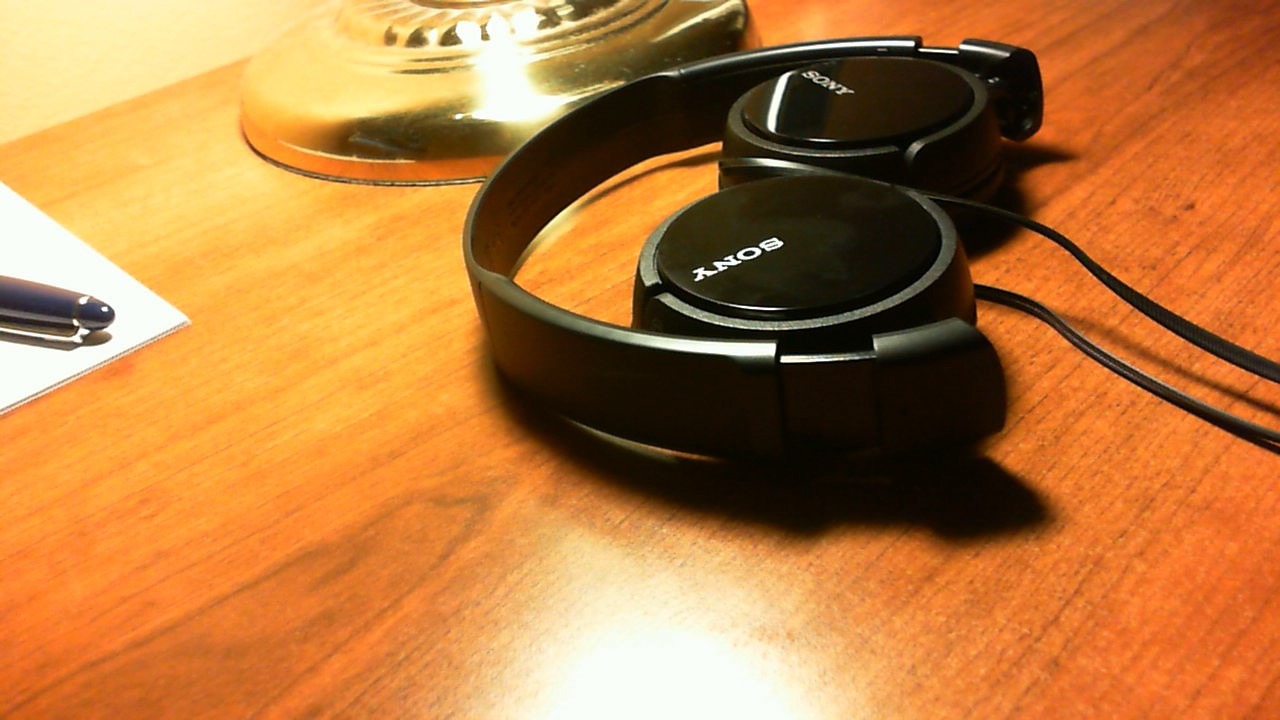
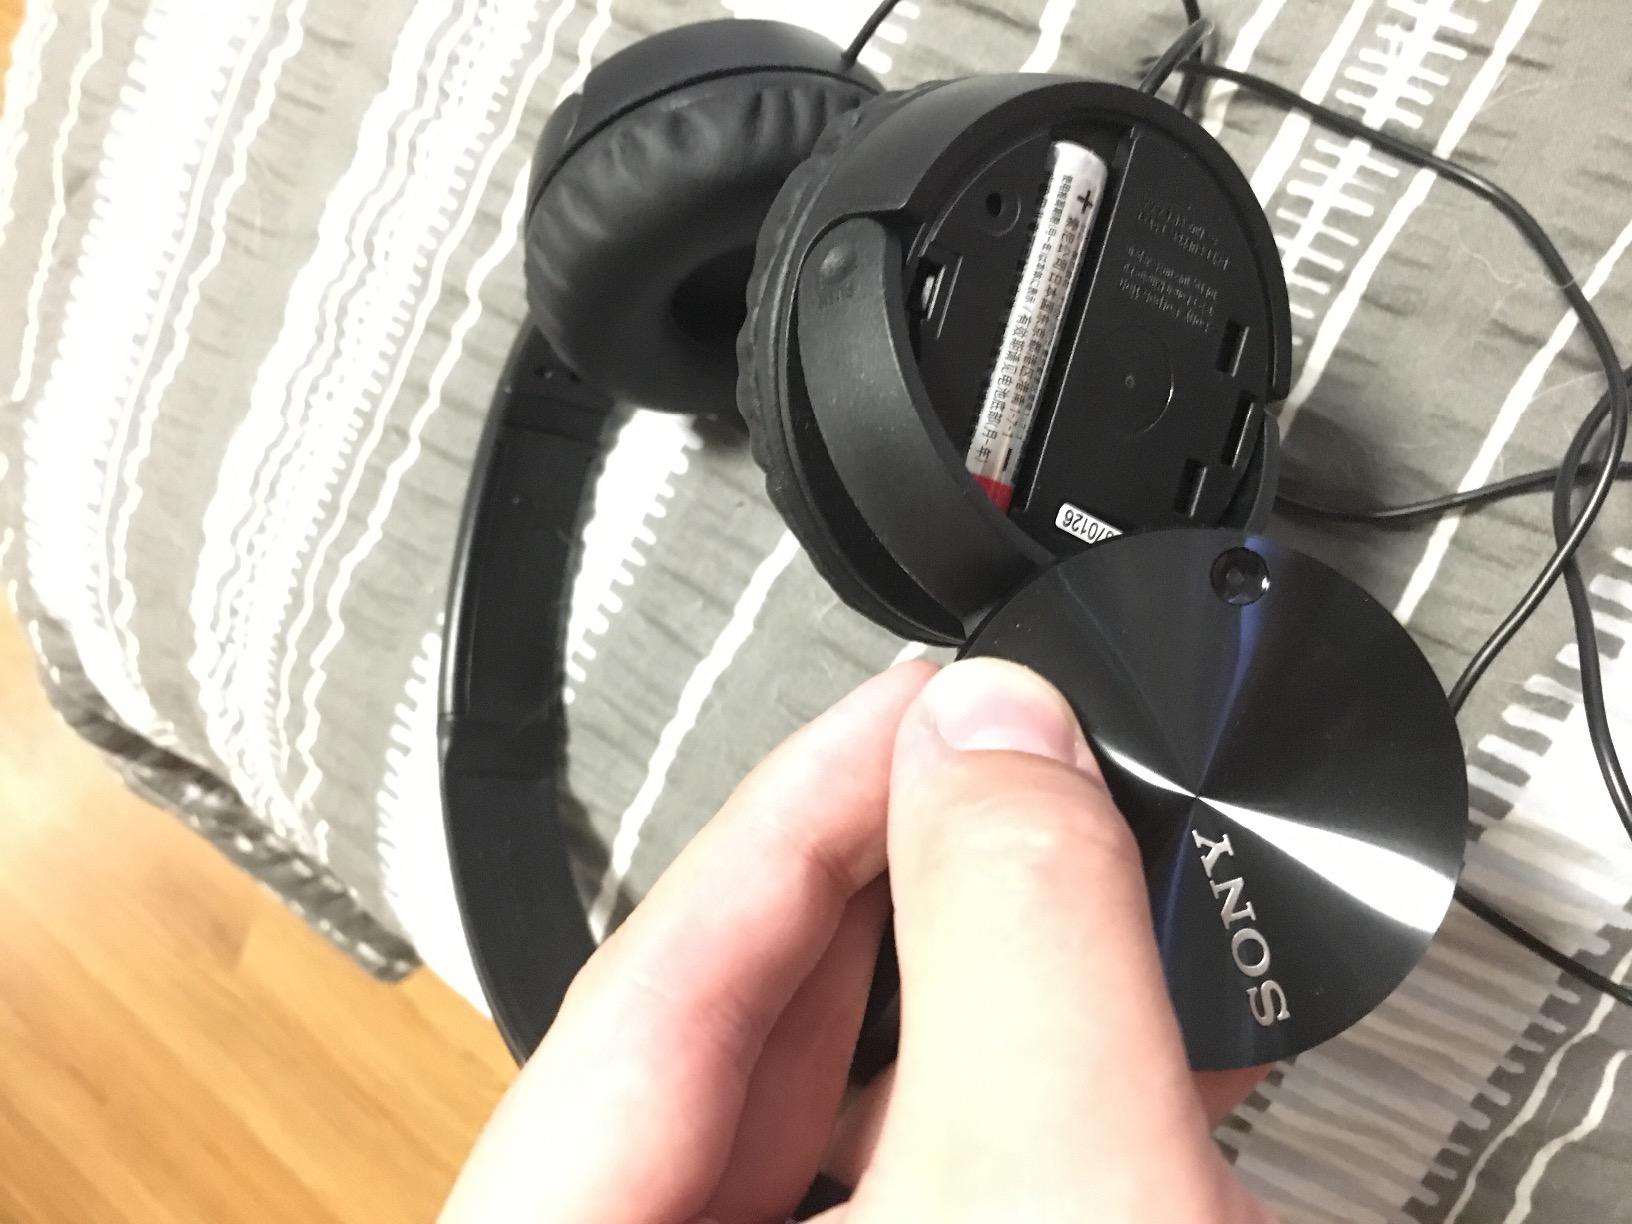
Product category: headphones
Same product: yes